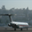
Label: airplane